Urinal deodorizer block

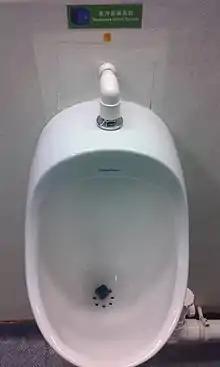
A Johnson Suisse waterless urinal with a block placed above the drain at City University of Hong Kong

Urinal deodorizer blocks (commonly known as urinal cakes, urinal cookies, urinal biscuits (or jocularly piscuits), urinal donuts, toilet lollies, trough lollies, urinal pucks, toilet pucks, or urinal peons (alternately urinal pee-ons)) are small disinfectant blocks or tablets that are added to urinals. As these products originally contained para-dichlorobenzene (pDCB) they may also be called para blocks. Besides disinfecting, the purpose of these materials is to deodorize restroom urinals. They are placed above the urinal drain, often in the confines of a small plastic device called a "urinal screen" that prevents loss down the drain when they dissolve down to a small size.